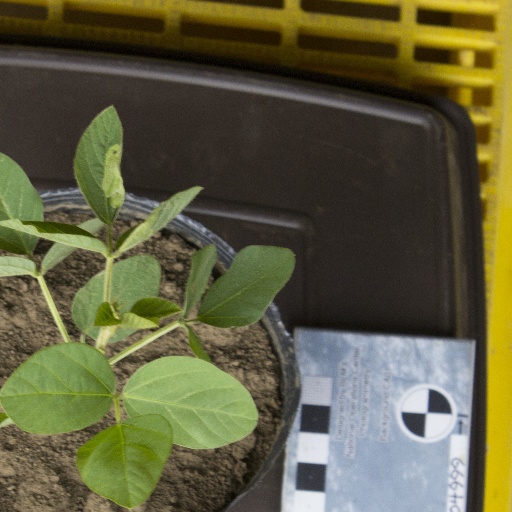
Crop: soybean